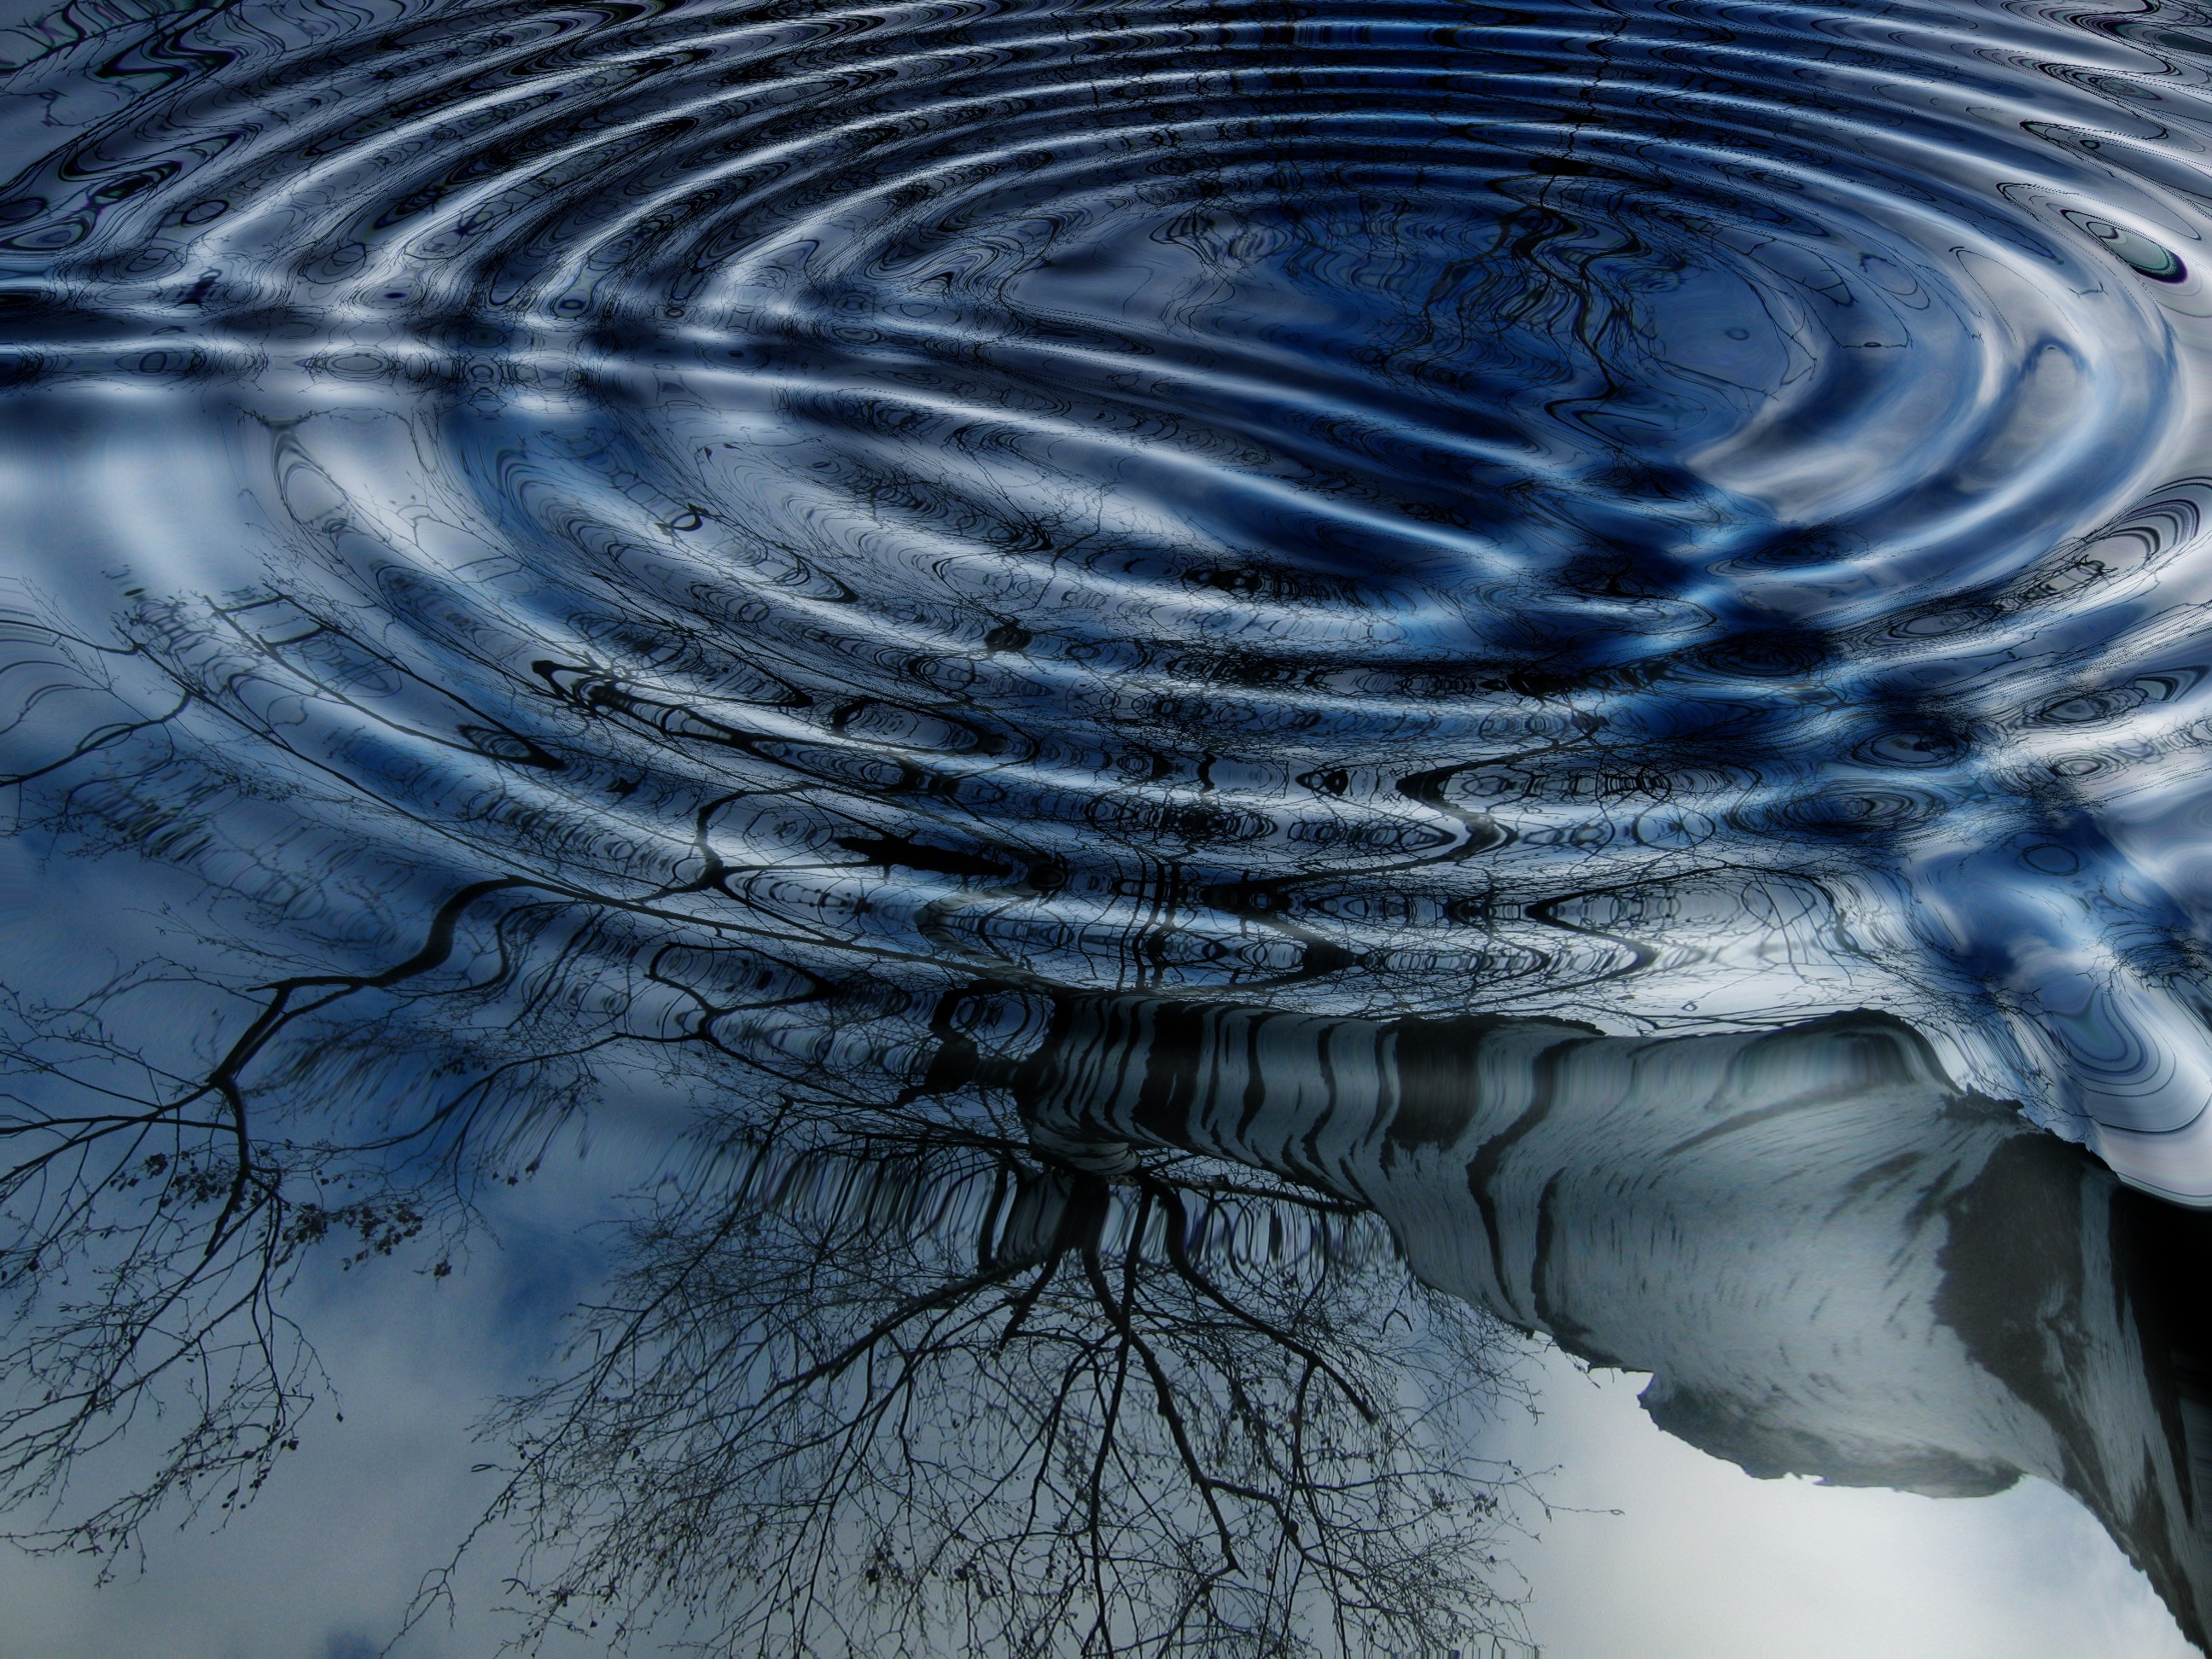
tree, water, winter, wave, lake, atmosphere, ice, line, reflection, birch, blue, close up, clouds, rings, mirroring, freezing